Kragerø Church

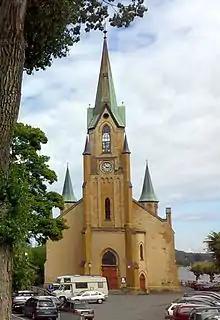
View of the church

Kragerø Church is a parish church of the Church of Norway in Kragerø Municipality in Telemark county, Norway. It is located in the town of Kragerø. It is the church for the Kragerø parish which is part of the Bamble prosti (deanery) in the Diocese of Agder og Telemark. The yellow, brick church was built in a long church design in 1870 using plans drawn up by the architect Georg Andreas Bull. The church seats about 700 people.